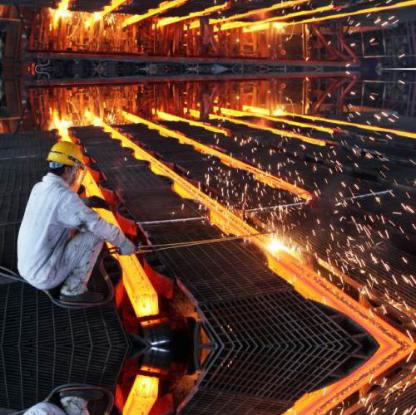
Objects in the image:
label: helmet